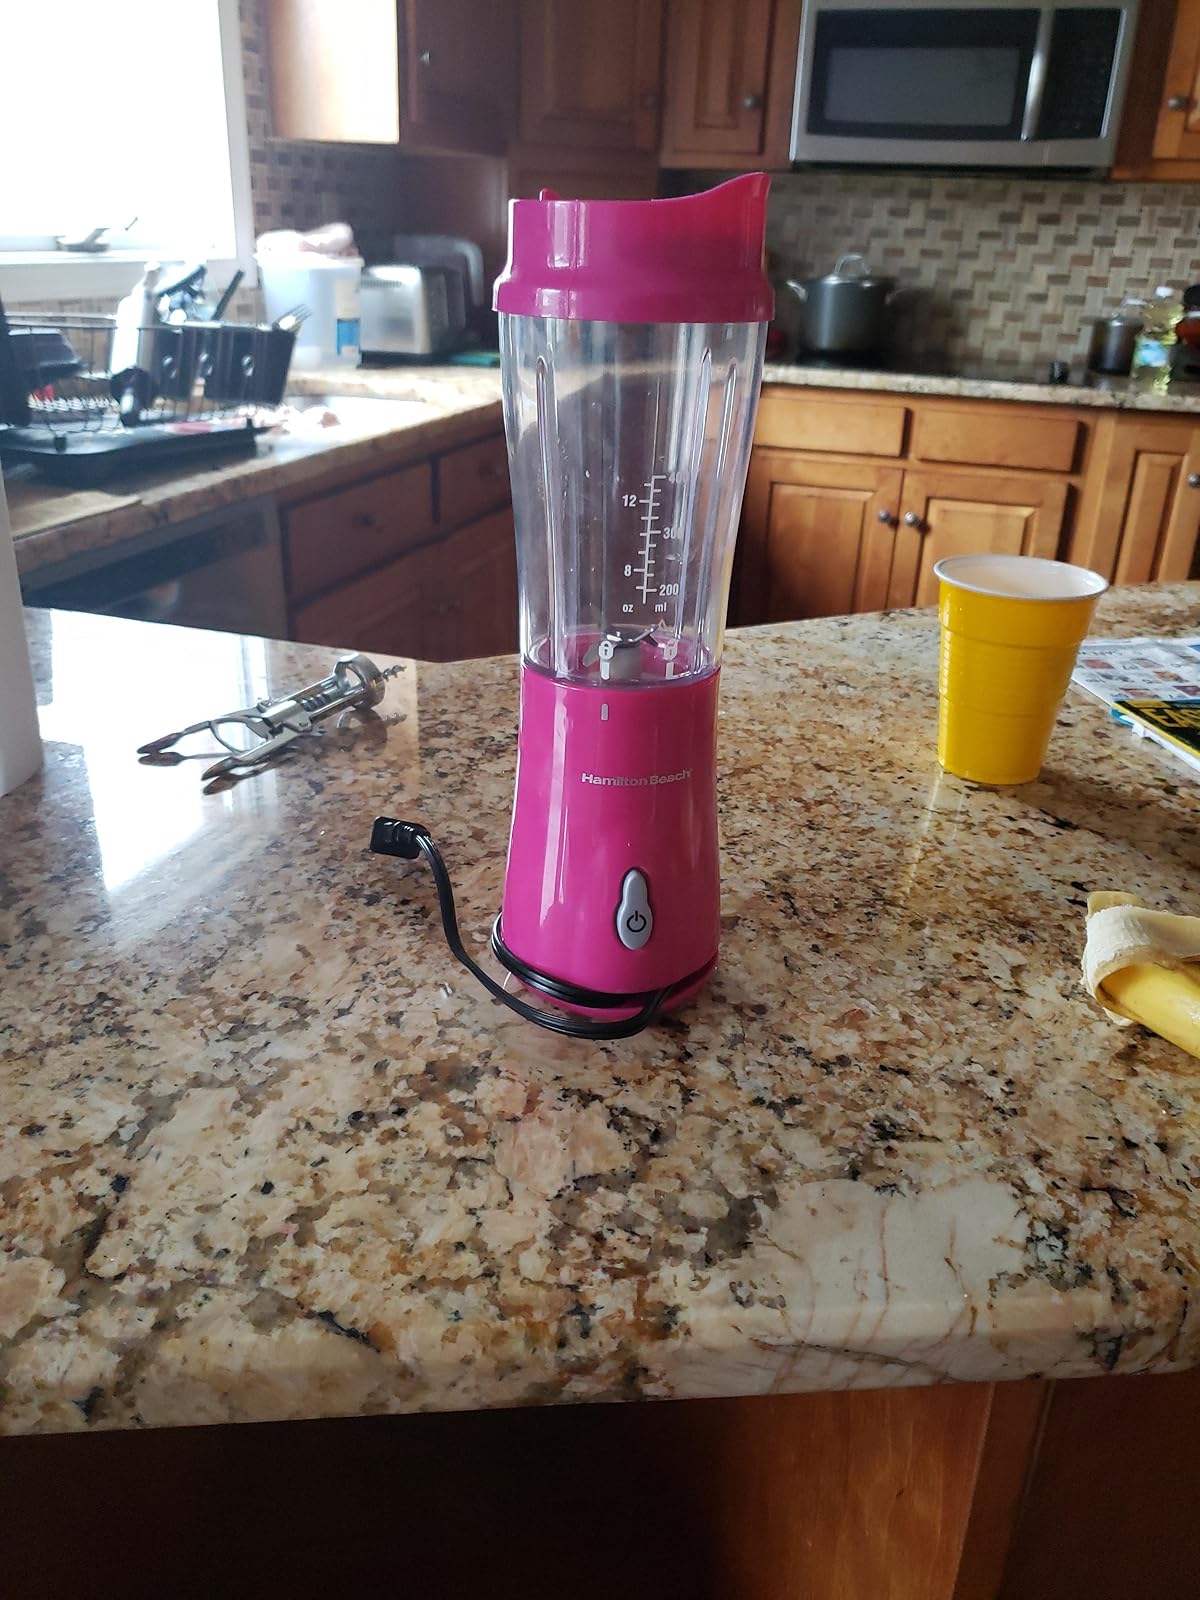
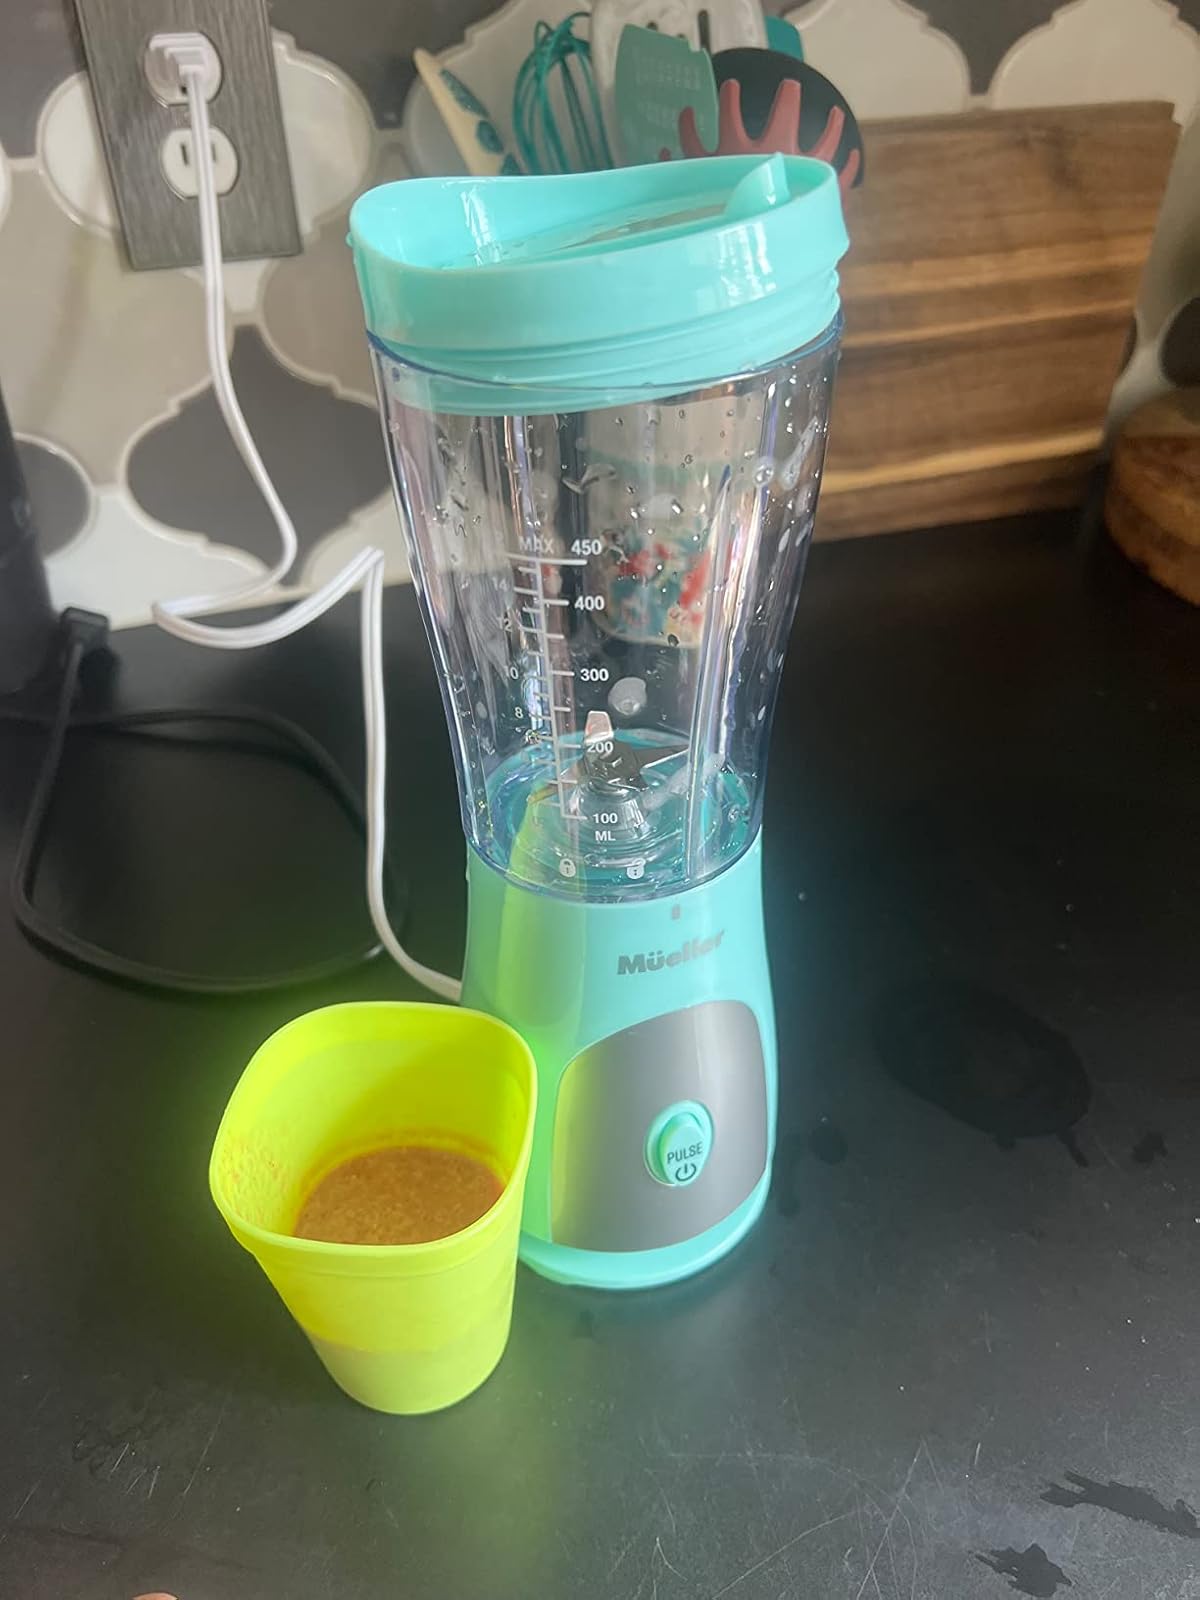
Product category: items_blender
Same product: no